History of the Jews in Poland

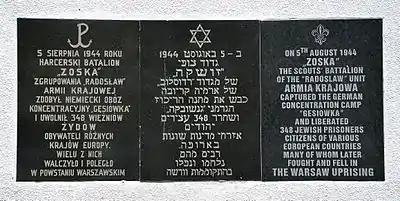
34 Mordechaj Anielewicz Street, Warsaw, Poland

Poland's Jewish community suffered the most in the Holocaust. Some six million Polish citizens perished in the war – half of those (three million Polish Jews, all but some 300,000 of the Jewish population) being killed at the German extermination camps at Auschwitz, Treblinka, Majdanek, Belzec, Sobibór, and Chełmno or starved to death in the ghettos.